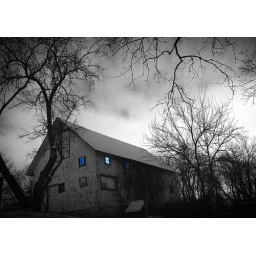
blue light in the barn 2